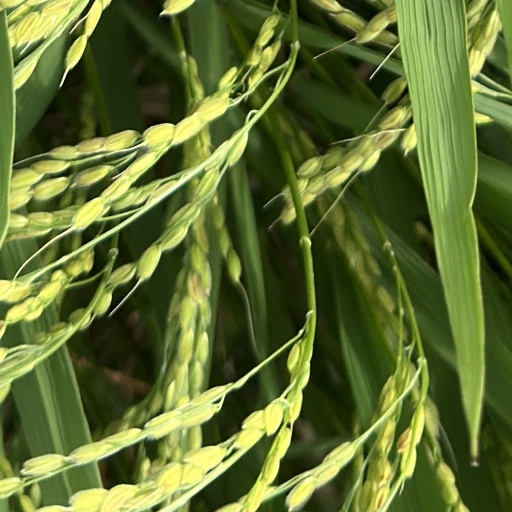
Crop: rice